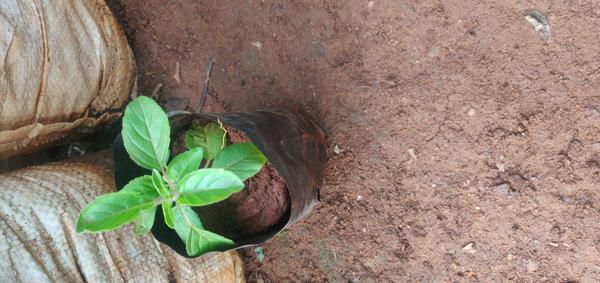
Plant: Tulasi